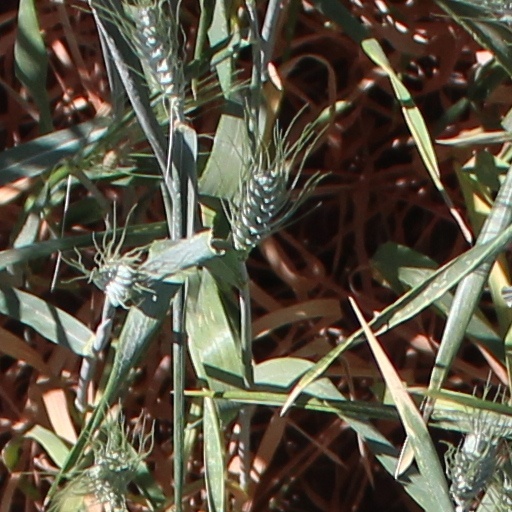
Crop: wheat